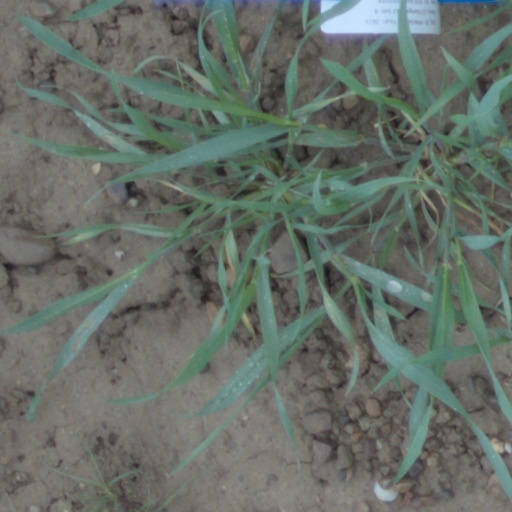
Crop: wheat